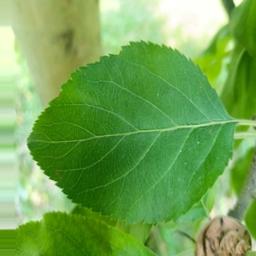
Label: Healthy